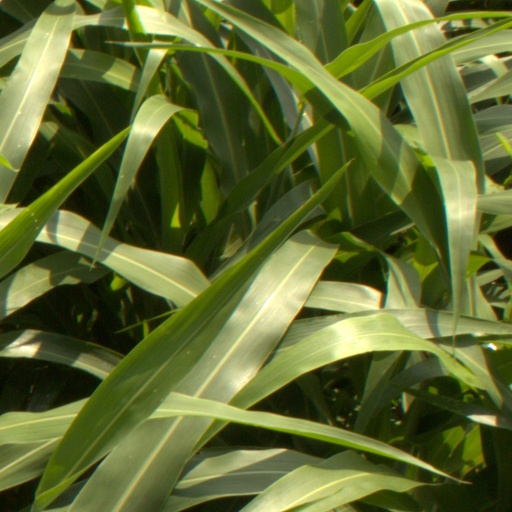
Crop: sorghum